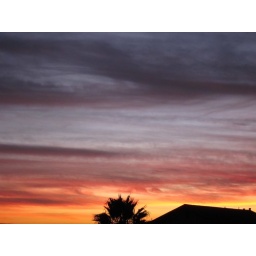
Taken on an overcast afternoon with the eave of a roof and a palm tree in view